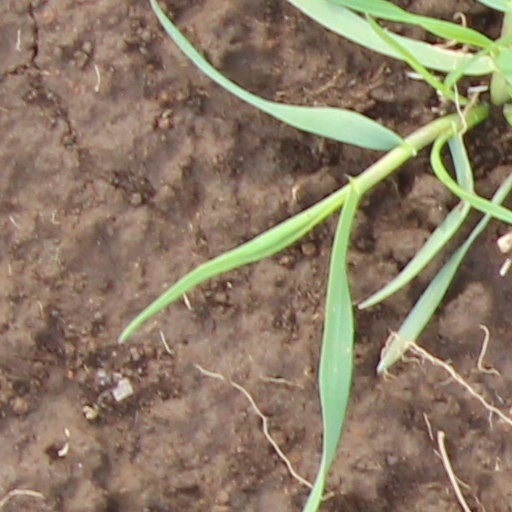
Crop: wheat